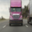
Label: truck